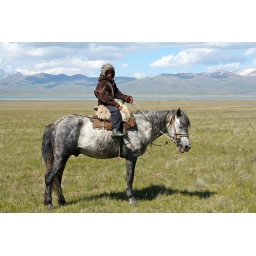
a kyrgyz boy on a horse by song-kul lake, kyrgyzstan.